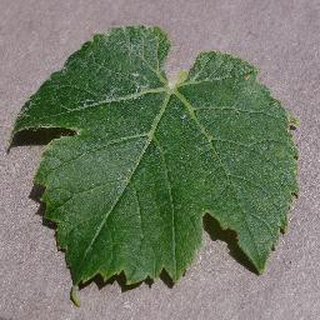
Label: healthy_grape